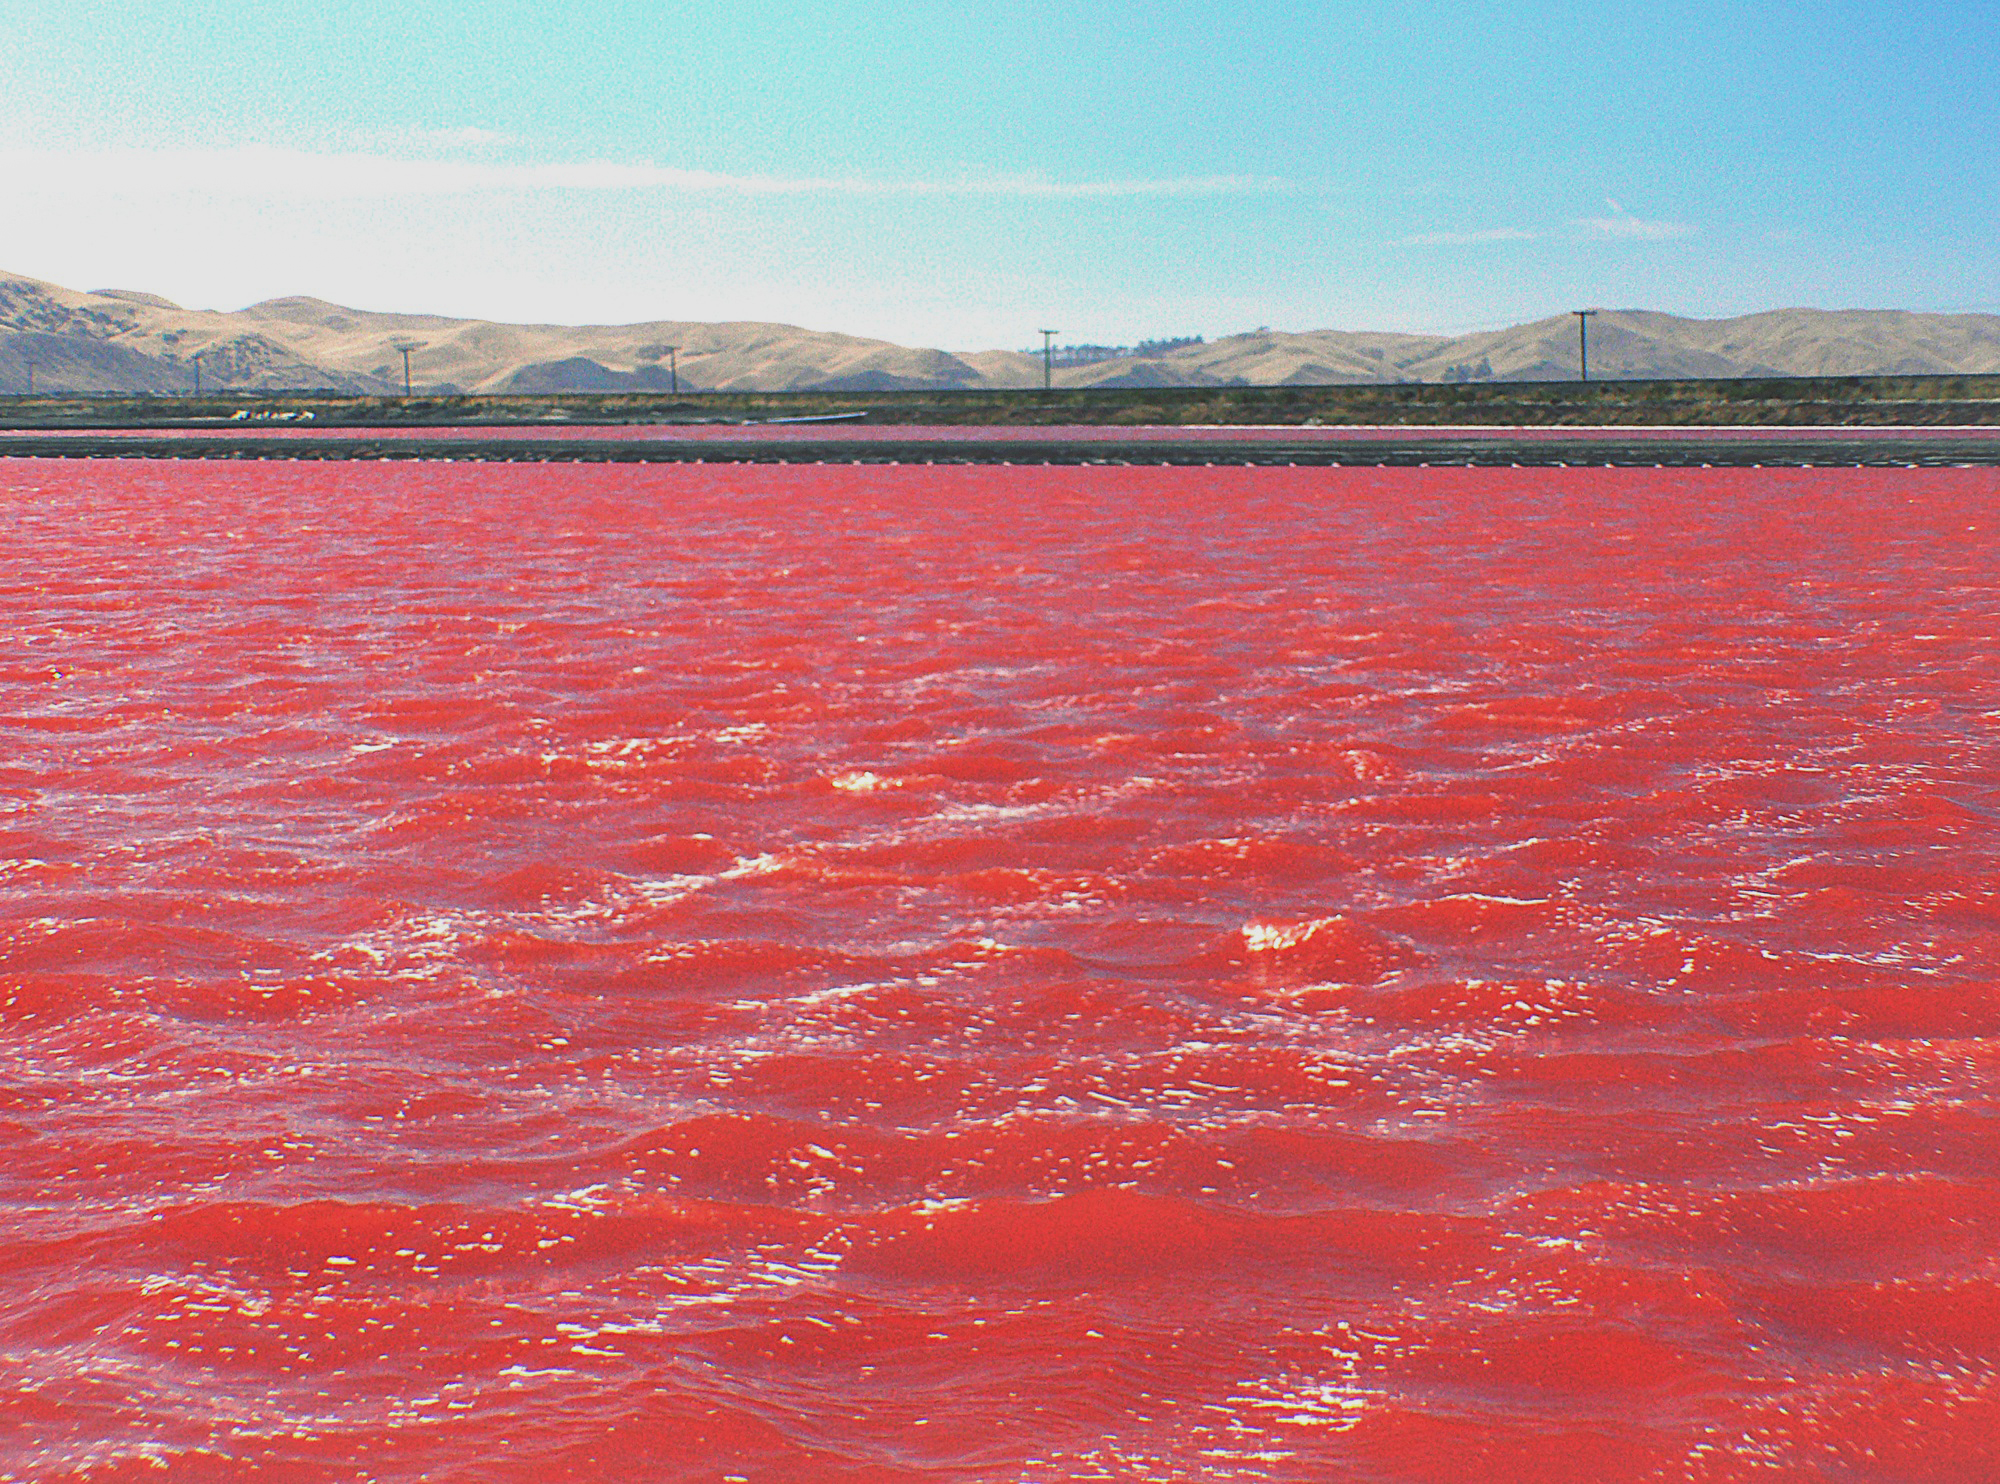
sea, lake, saltworks, solarsalt, redsea, geological phenomenon